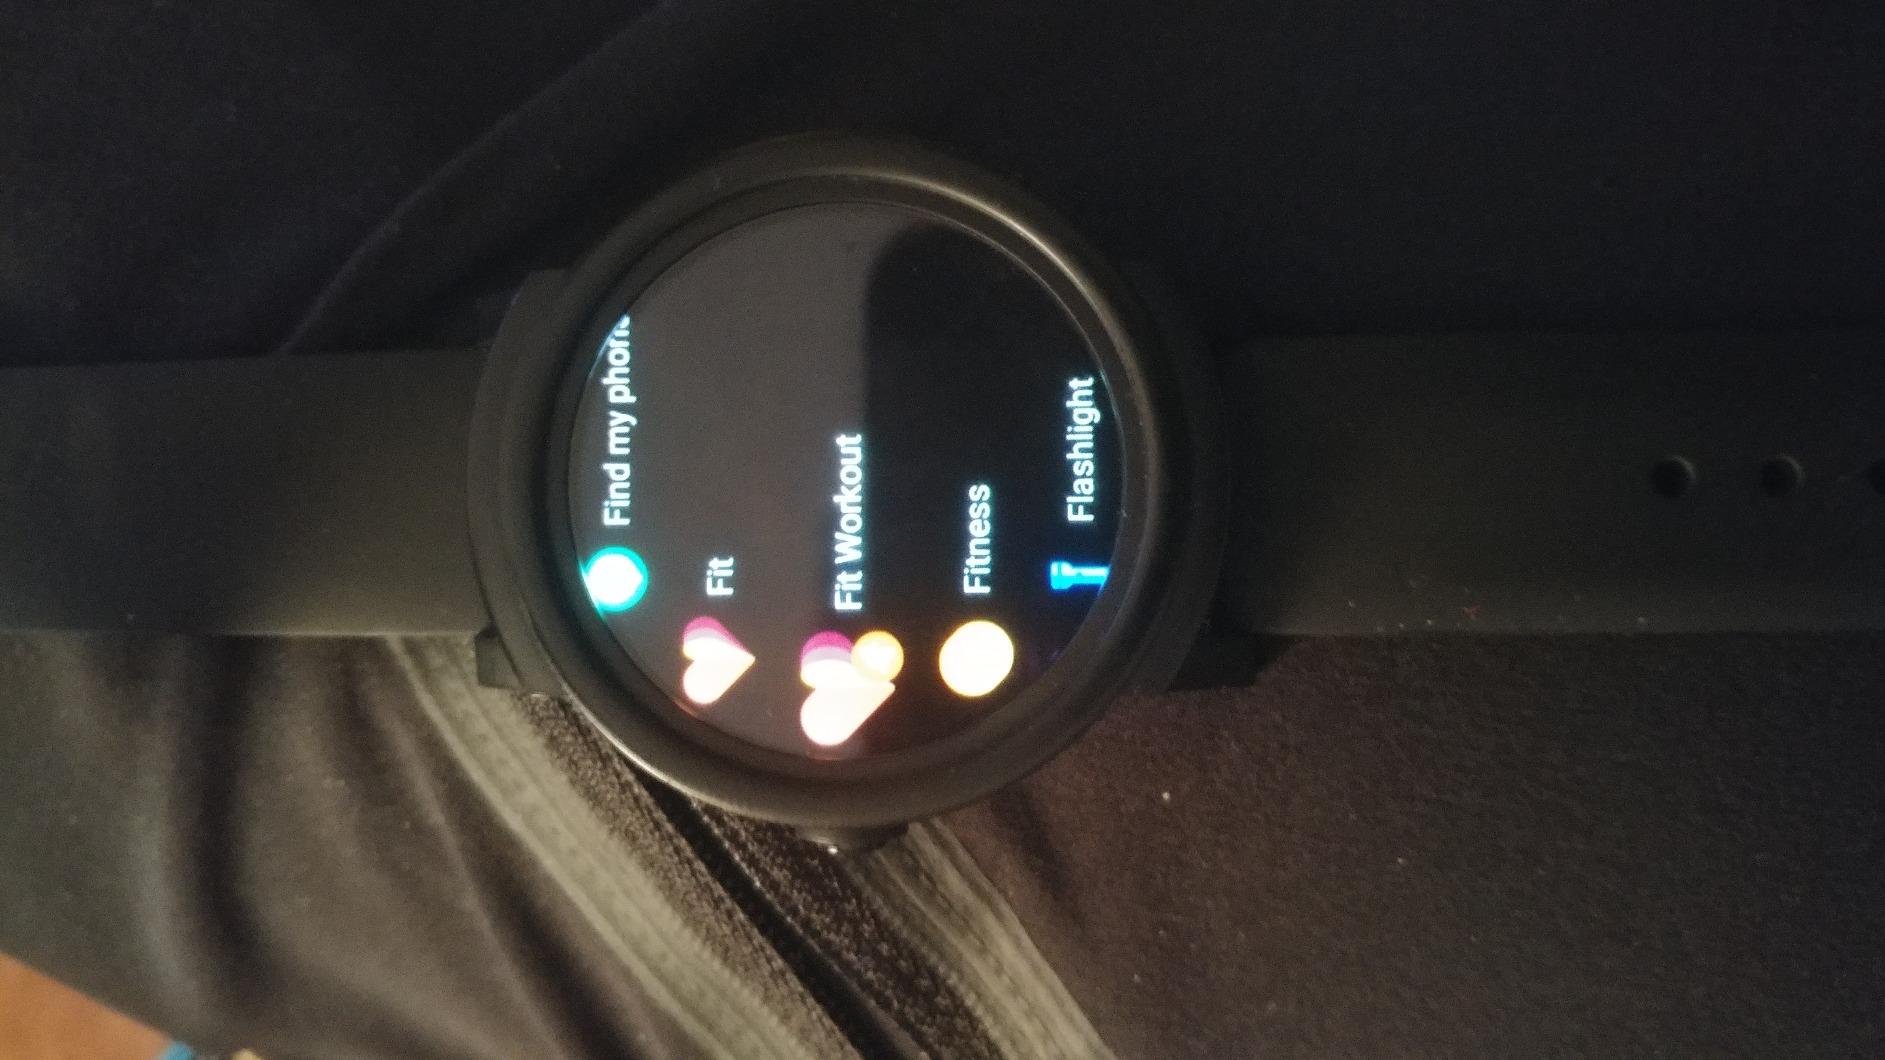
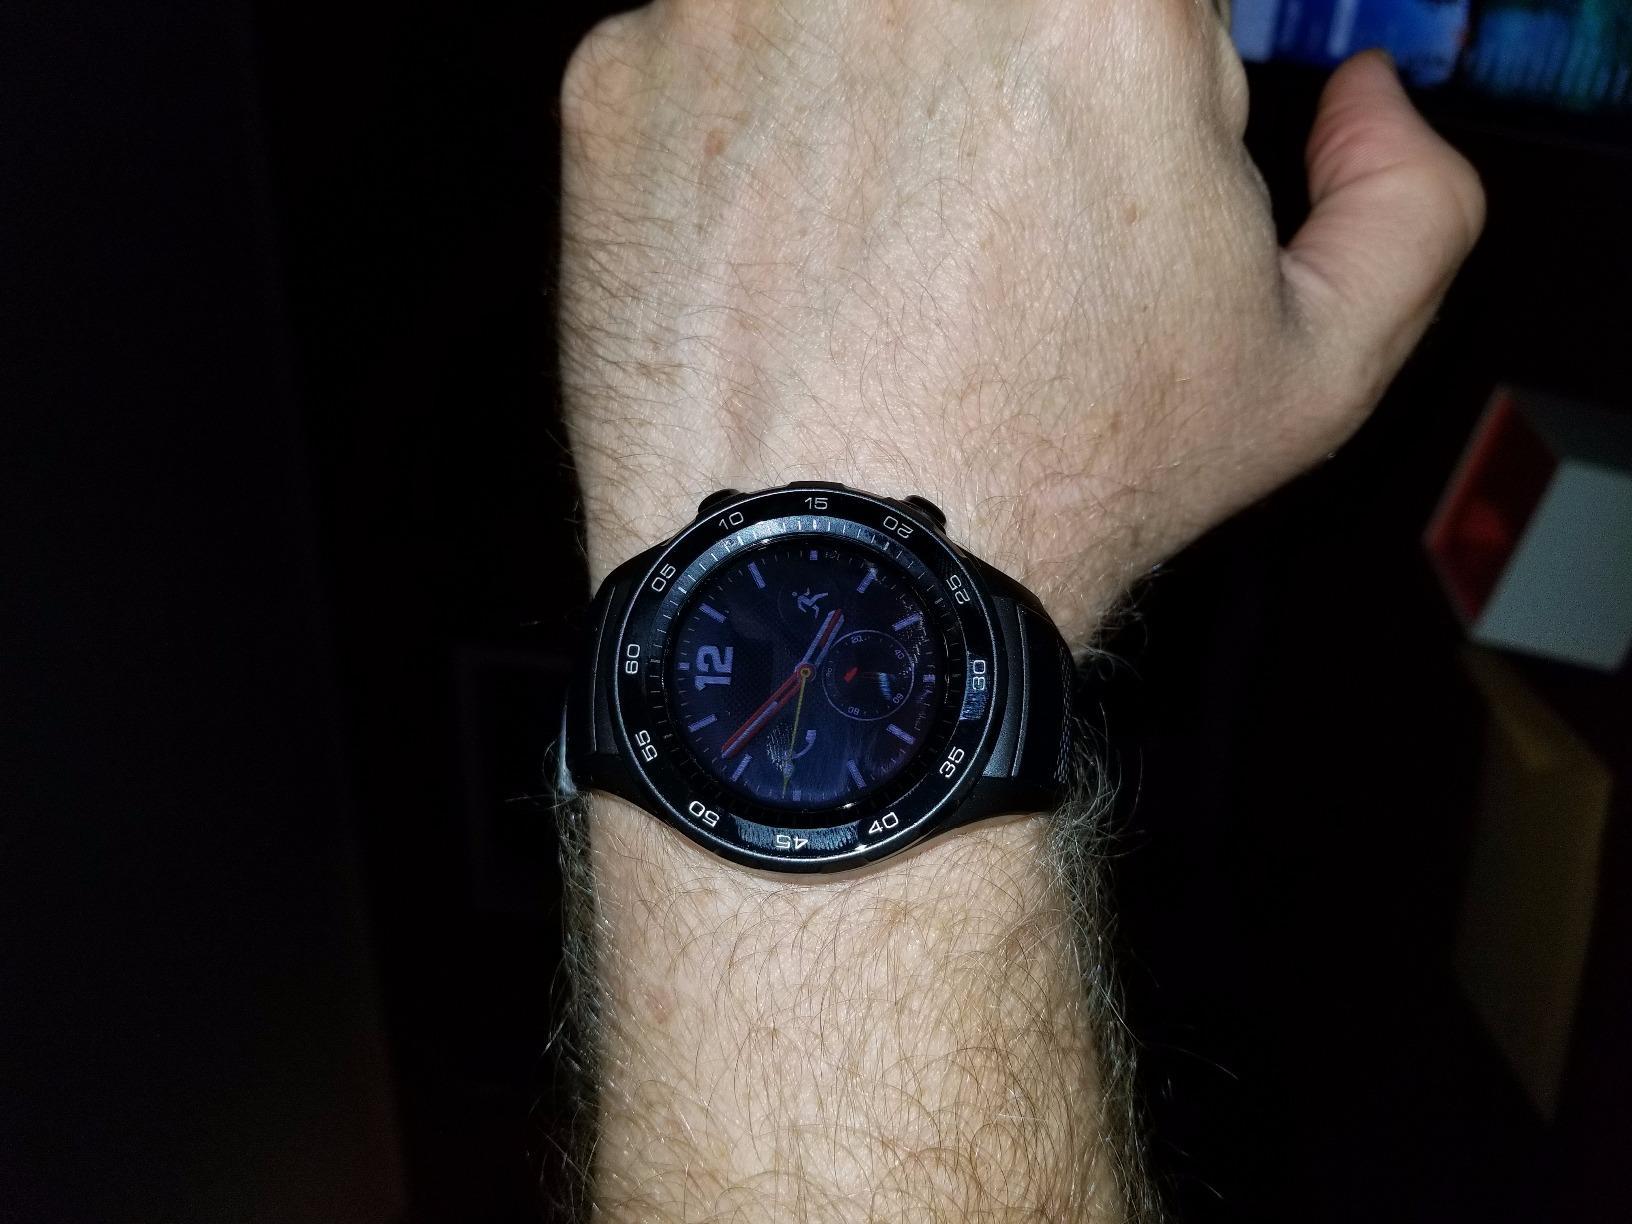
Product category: smartwatch
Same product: no